Blüse Neuwerk

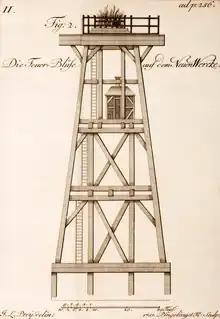
Drawing of the Blüse, made by Johann Leonhard Prey for Jacob Schuback, drawn by Jonas Haas, engraved by Gottfried Christian and Thomas Albrecht Pingeling. (1751)

The Blüse Neuwerk (also called Feuerblüse) was built in 1644 by the city of Hamburg on the island Neuwerk. Together with the other beacons and the Great Tower Neuwerk, which was just a fortification at the time, it was the first lighthouse in the Elbe estuary and, after the Blüse Helgoland (1630) and Wangerooge (1631), the third on the German North Sea coast.